Question: Please indicate a possible affordance area of frisbee that can be used for holding
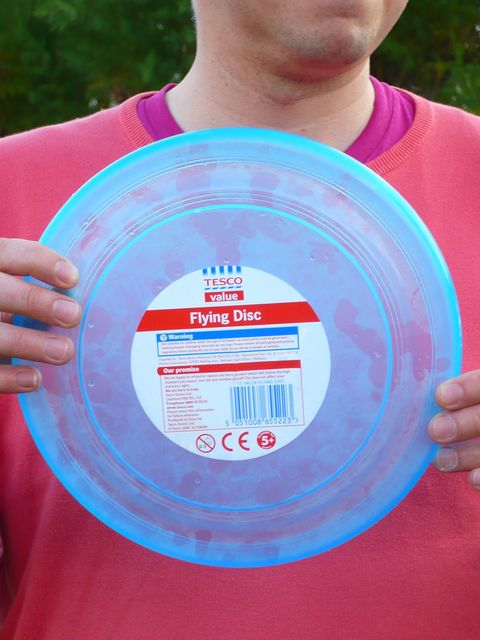
Answer: [2.5, 123.5, 464.5, 572.5]